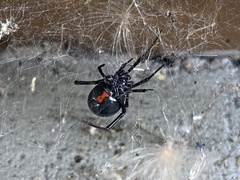
Species: Lactrodectus_hesperus